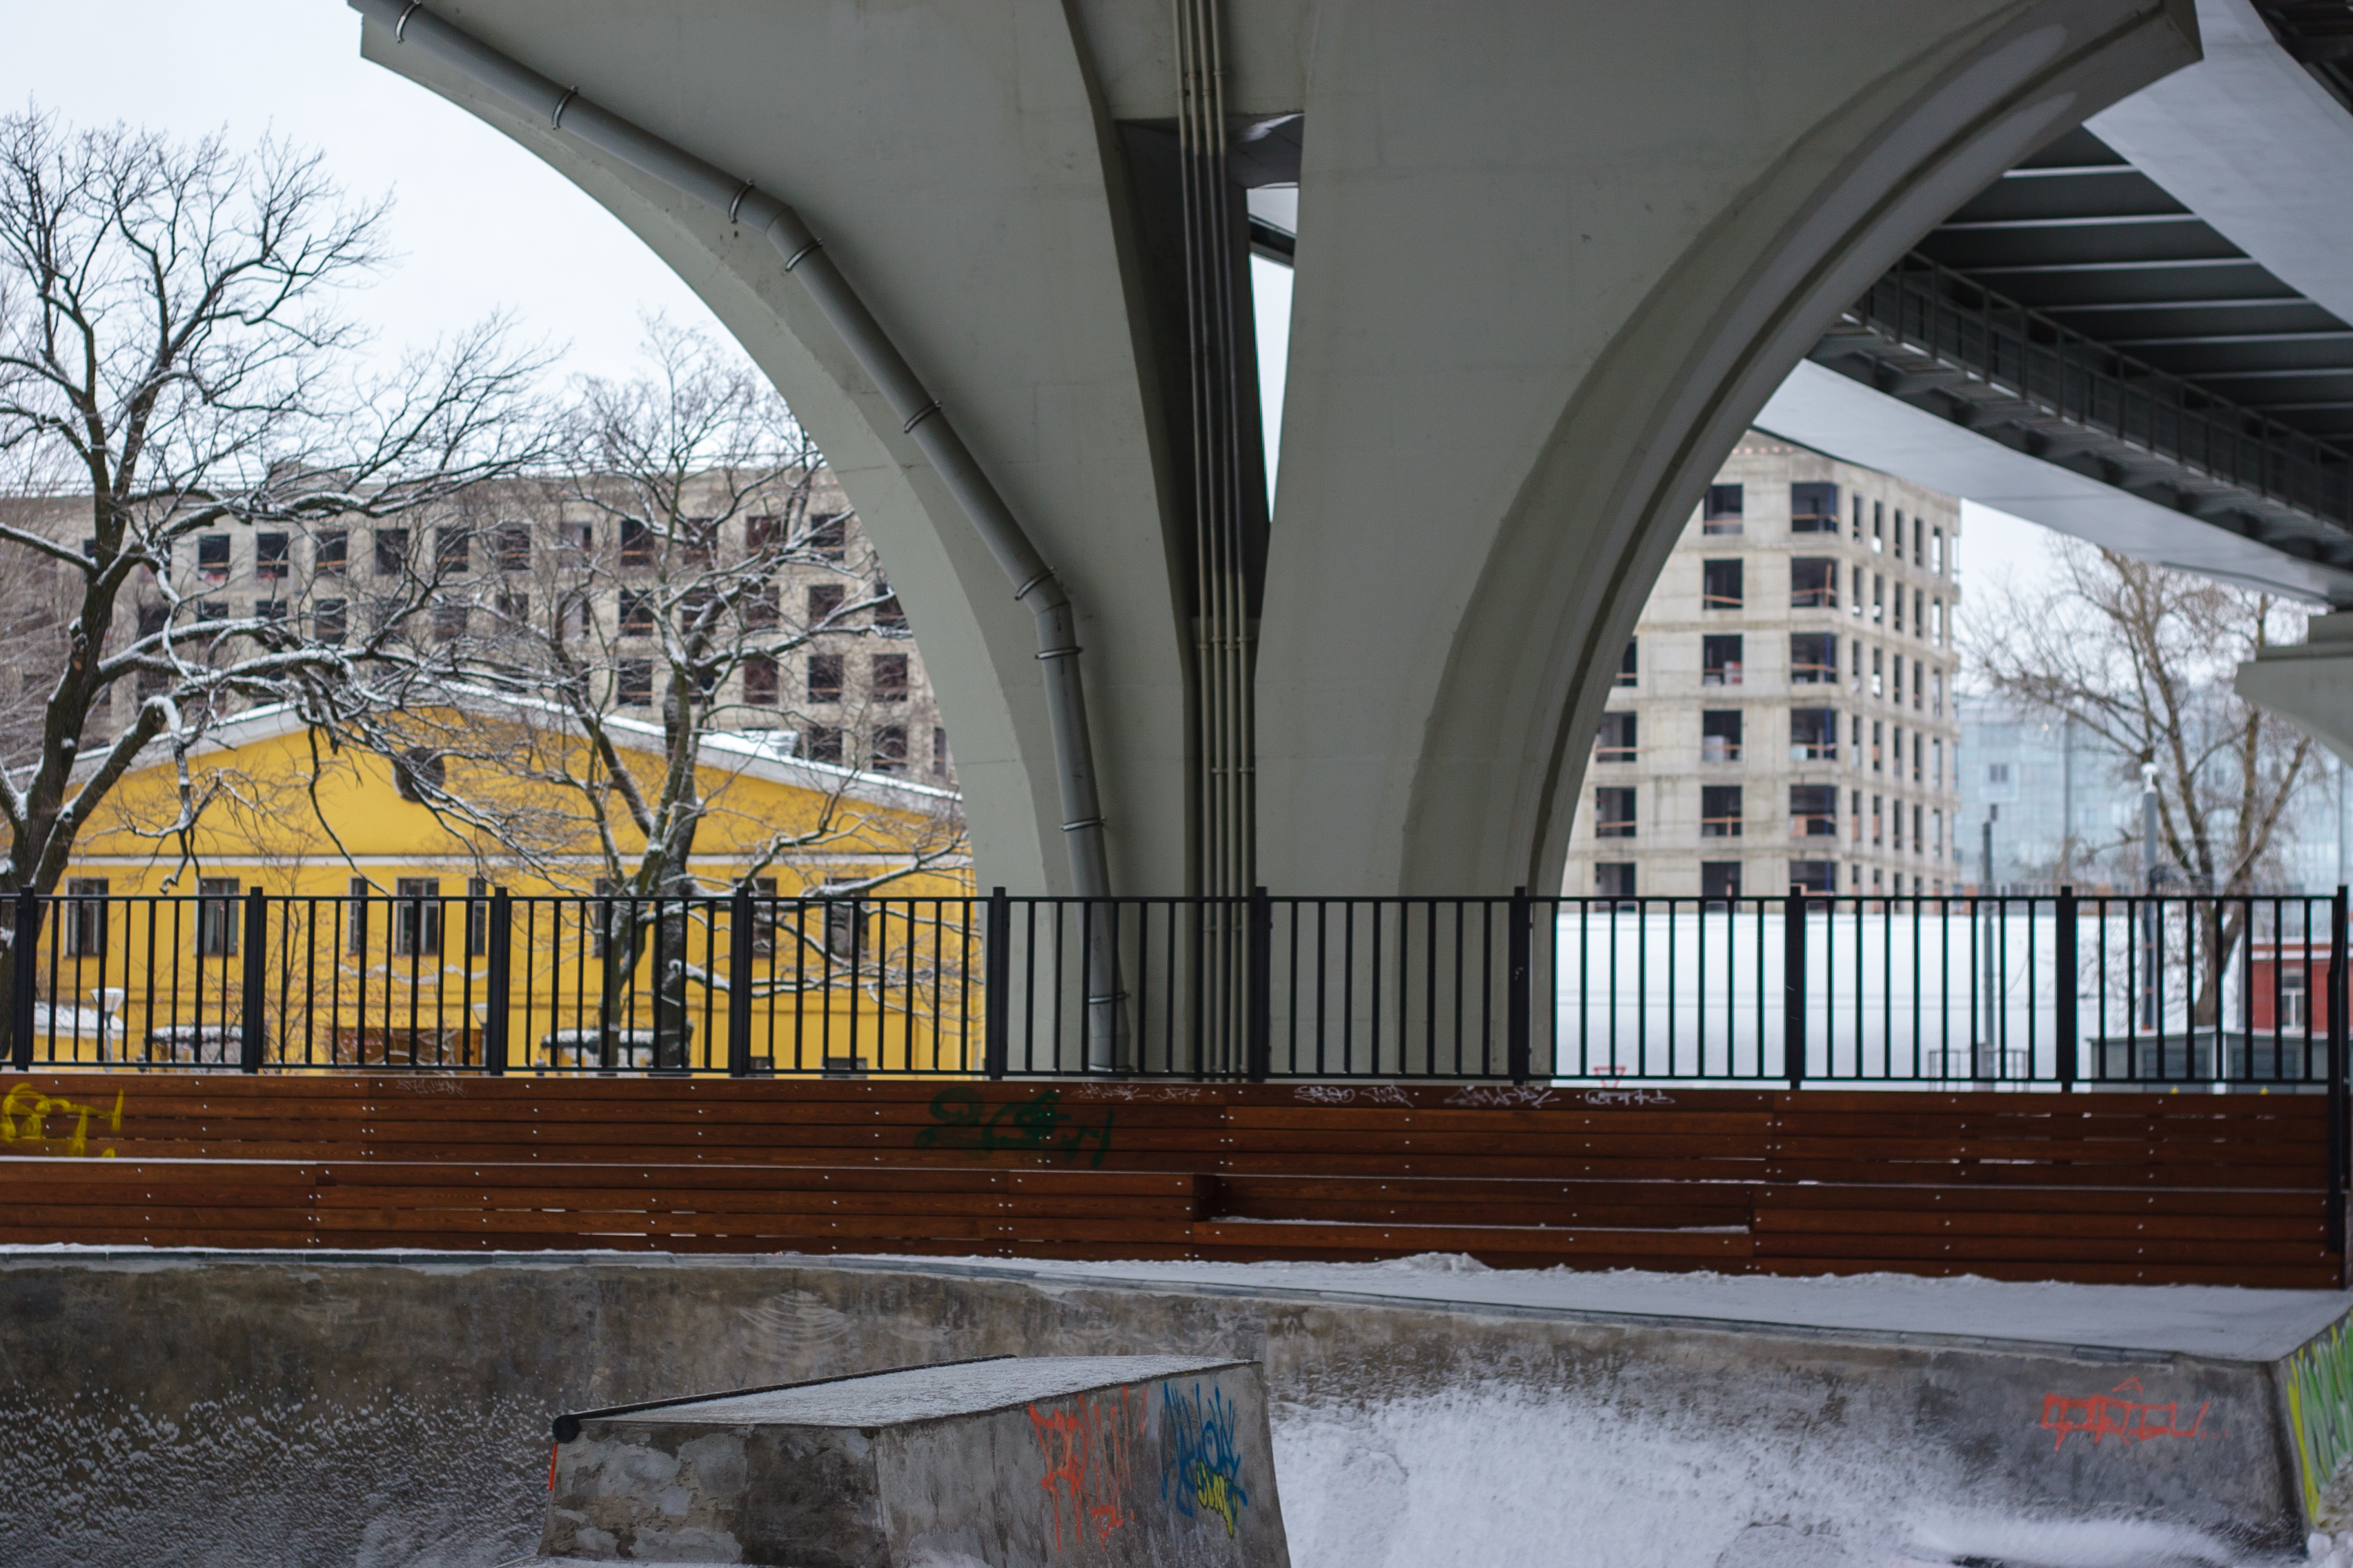
images, building, tree, window, line, symmetry, wood, landmark, facade, column, Tints and shades, composite material, plant, brick, city, arch, metal, glass, urban design, fence, brickwork, concrete, arcade, sky, winter, baluster, bridge, handrail, road surface, shade, steel, reflection, daylighting, mixed use, classical architecture, font, freezing, street, guard rail, sidewalk, overpass, roof, shadow, cement, transport